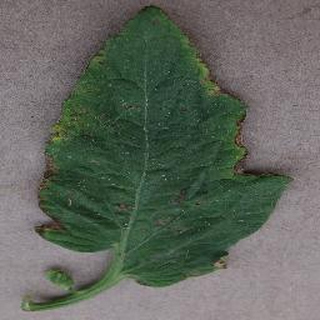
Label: tomato_bacterial_spot